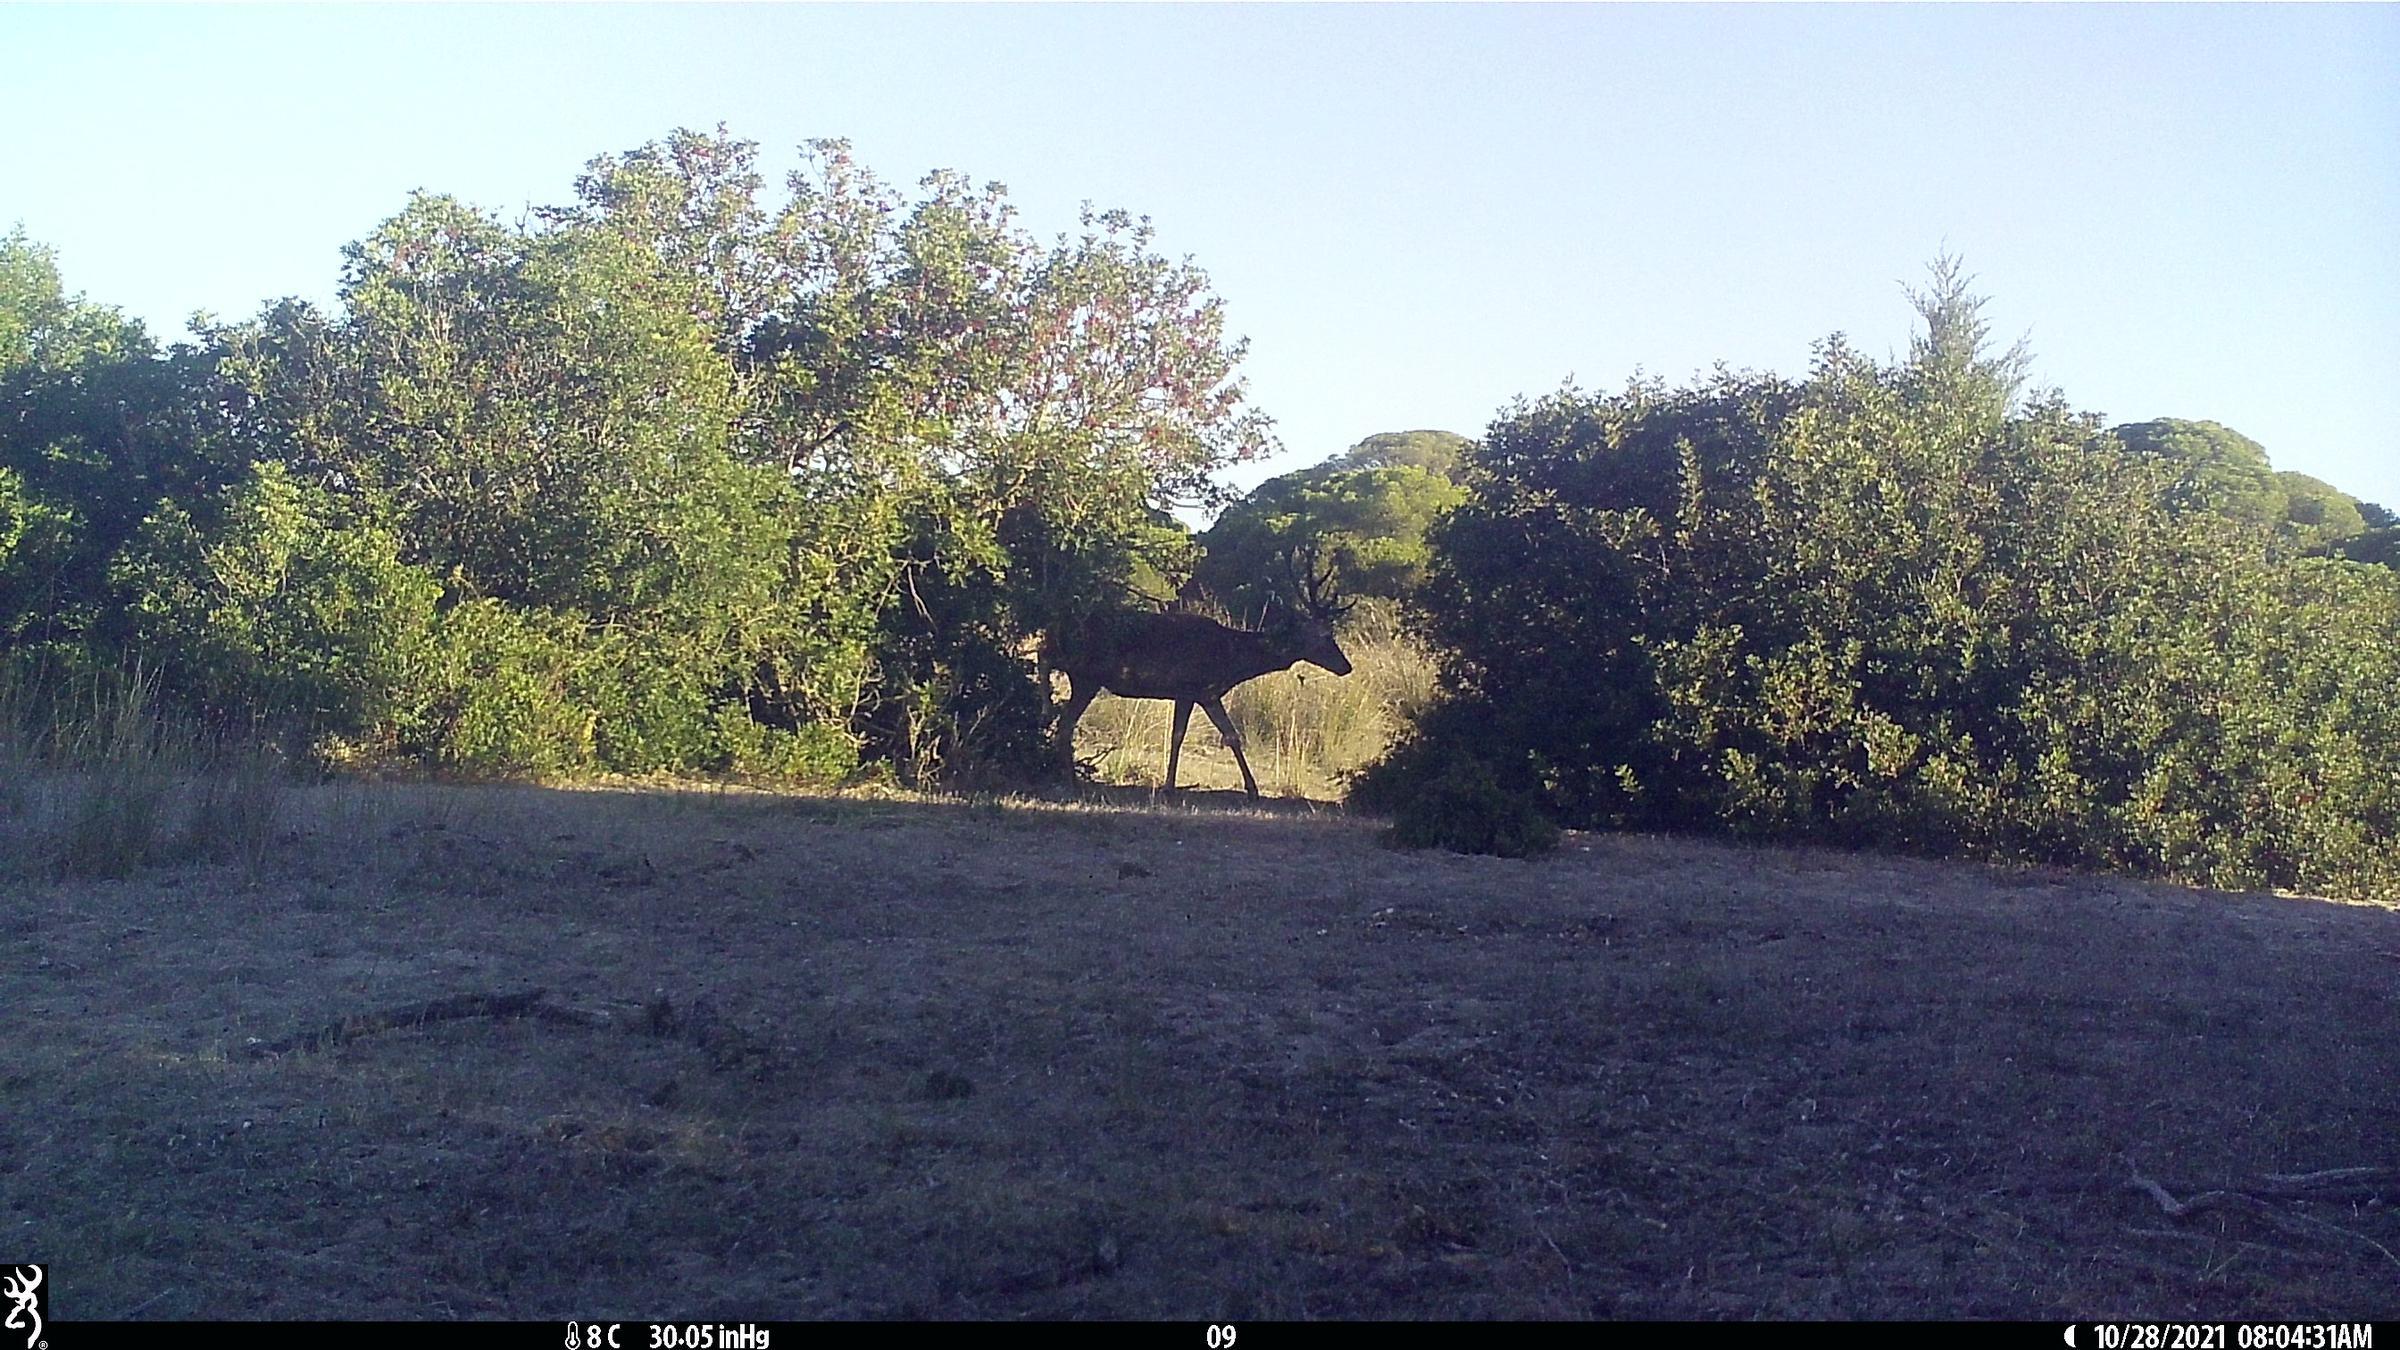
Species: Cervus elaphus